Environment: real
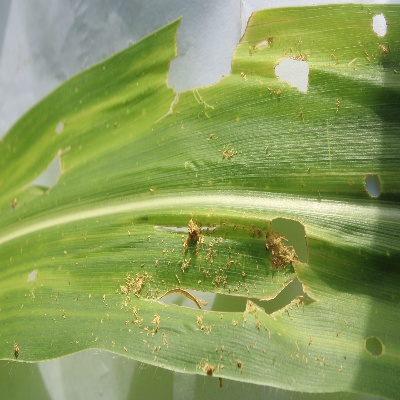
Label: fall_armyworm